Rachel Owens

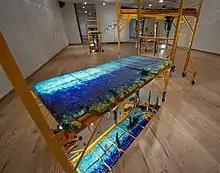
Installation: The Hypogean Tip, 2020 Housatonic Museum of Art Photo courtesy of Paul Mutino

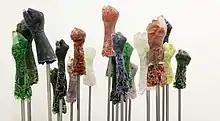
POP's, 2015, part of exhibition Smile Always, Ziehersmith Gallery NYC

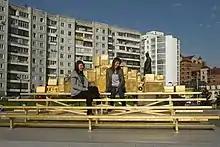
Almost Antipodeans, 2013 Kraznoyarsk, RU

Rachel Owens (born in Atlanta, Georgia, in 1972) is an American artist. She is best known for her multi-media sculptures and installations, which often incorporate a social component. Many of her works are made from crushed glass. She lives and works in New York, NY, and is an assistant professor of art and design at Purchase College, SUNY.